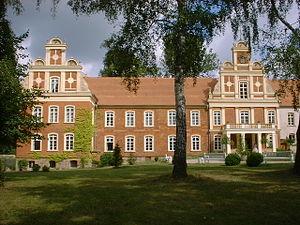
Meyenburg est une ville allemande, située dans le land de Brandebourg et dans l'Arrondissement de Prignitz.